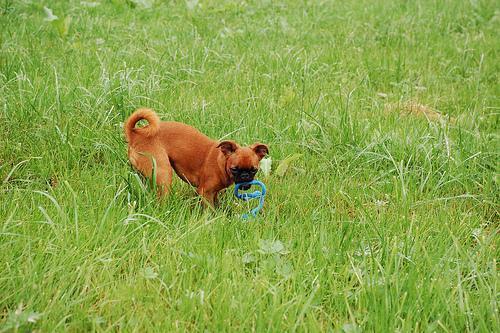
Brabancon_griffon